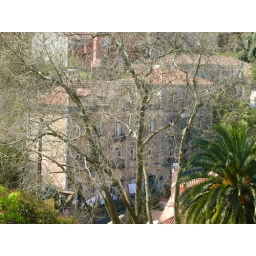
Nice building obscured by trees